Kristine Bonnevie

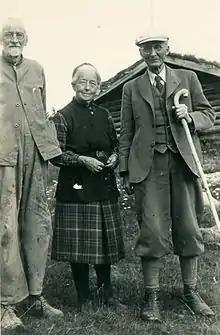
Kristine Bonnevie with her brothers-in-law Ernst Wilhelm Bjerknes (left) and Vilhelm Bjerknes at her cabin, Snefugl (snow bird), c. 1946.

She was the fifth of seven children born to Anne Johanne Daae (1839–1876) and her husband Jacob Aall Bonnevie (1838–1904), a member of the Norwegian parliament. She was baptized on 8 November 1872 at Vår Frue Church (Our Lady's Church) in Trondheim, part of the Church of Norway and previously Catholic. Anne died when Kristine was four, and Jacob married Susanne Byrne (1848–1927), having two more children (his eighth and ninth) with her. Kristine's half-brother from this second marriage was Carl Bonnevie, also a conservative member of Parliament and a peace activist. Kristine's family moved from Trondhjem to Kristiania in 1886.